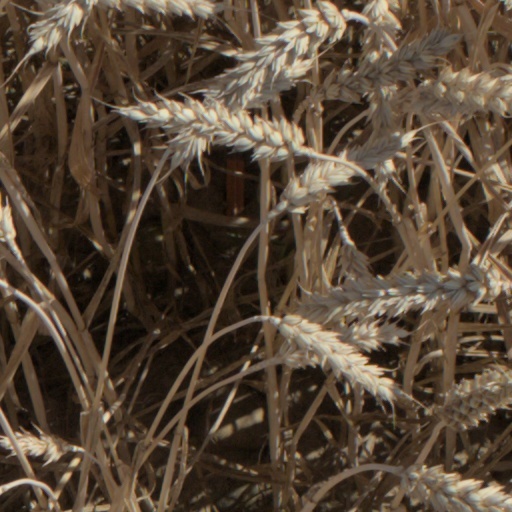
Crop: wheat